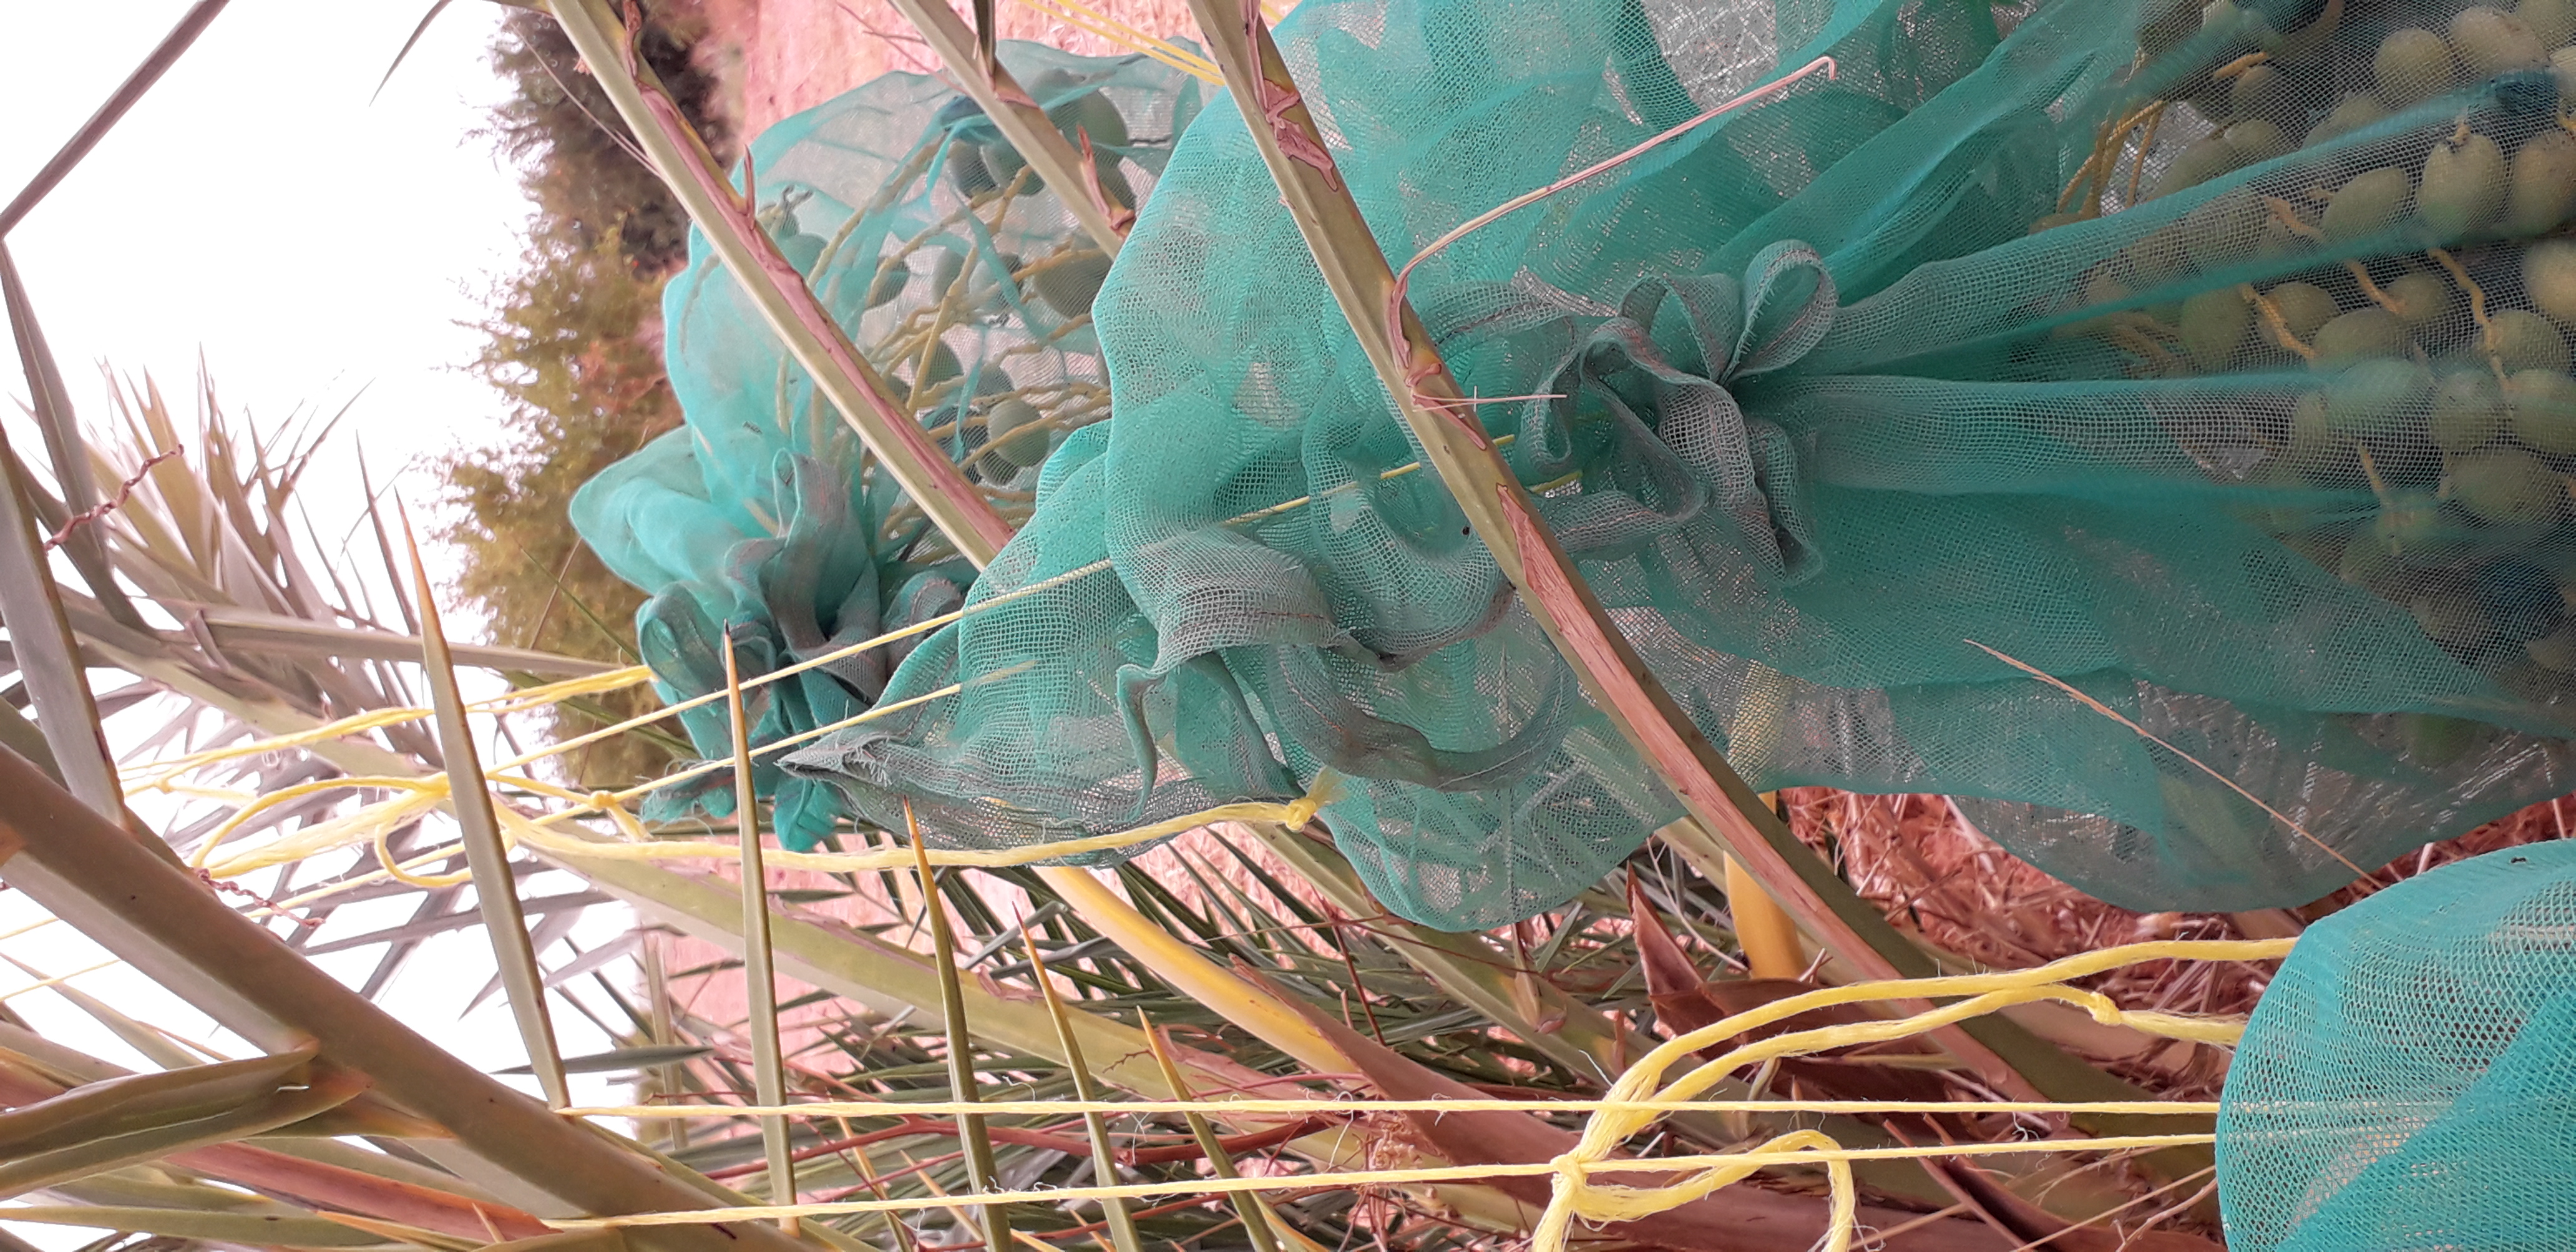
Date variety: kholt